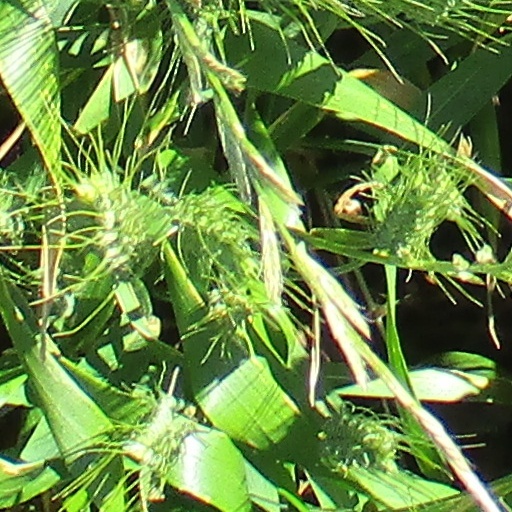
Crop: wheat